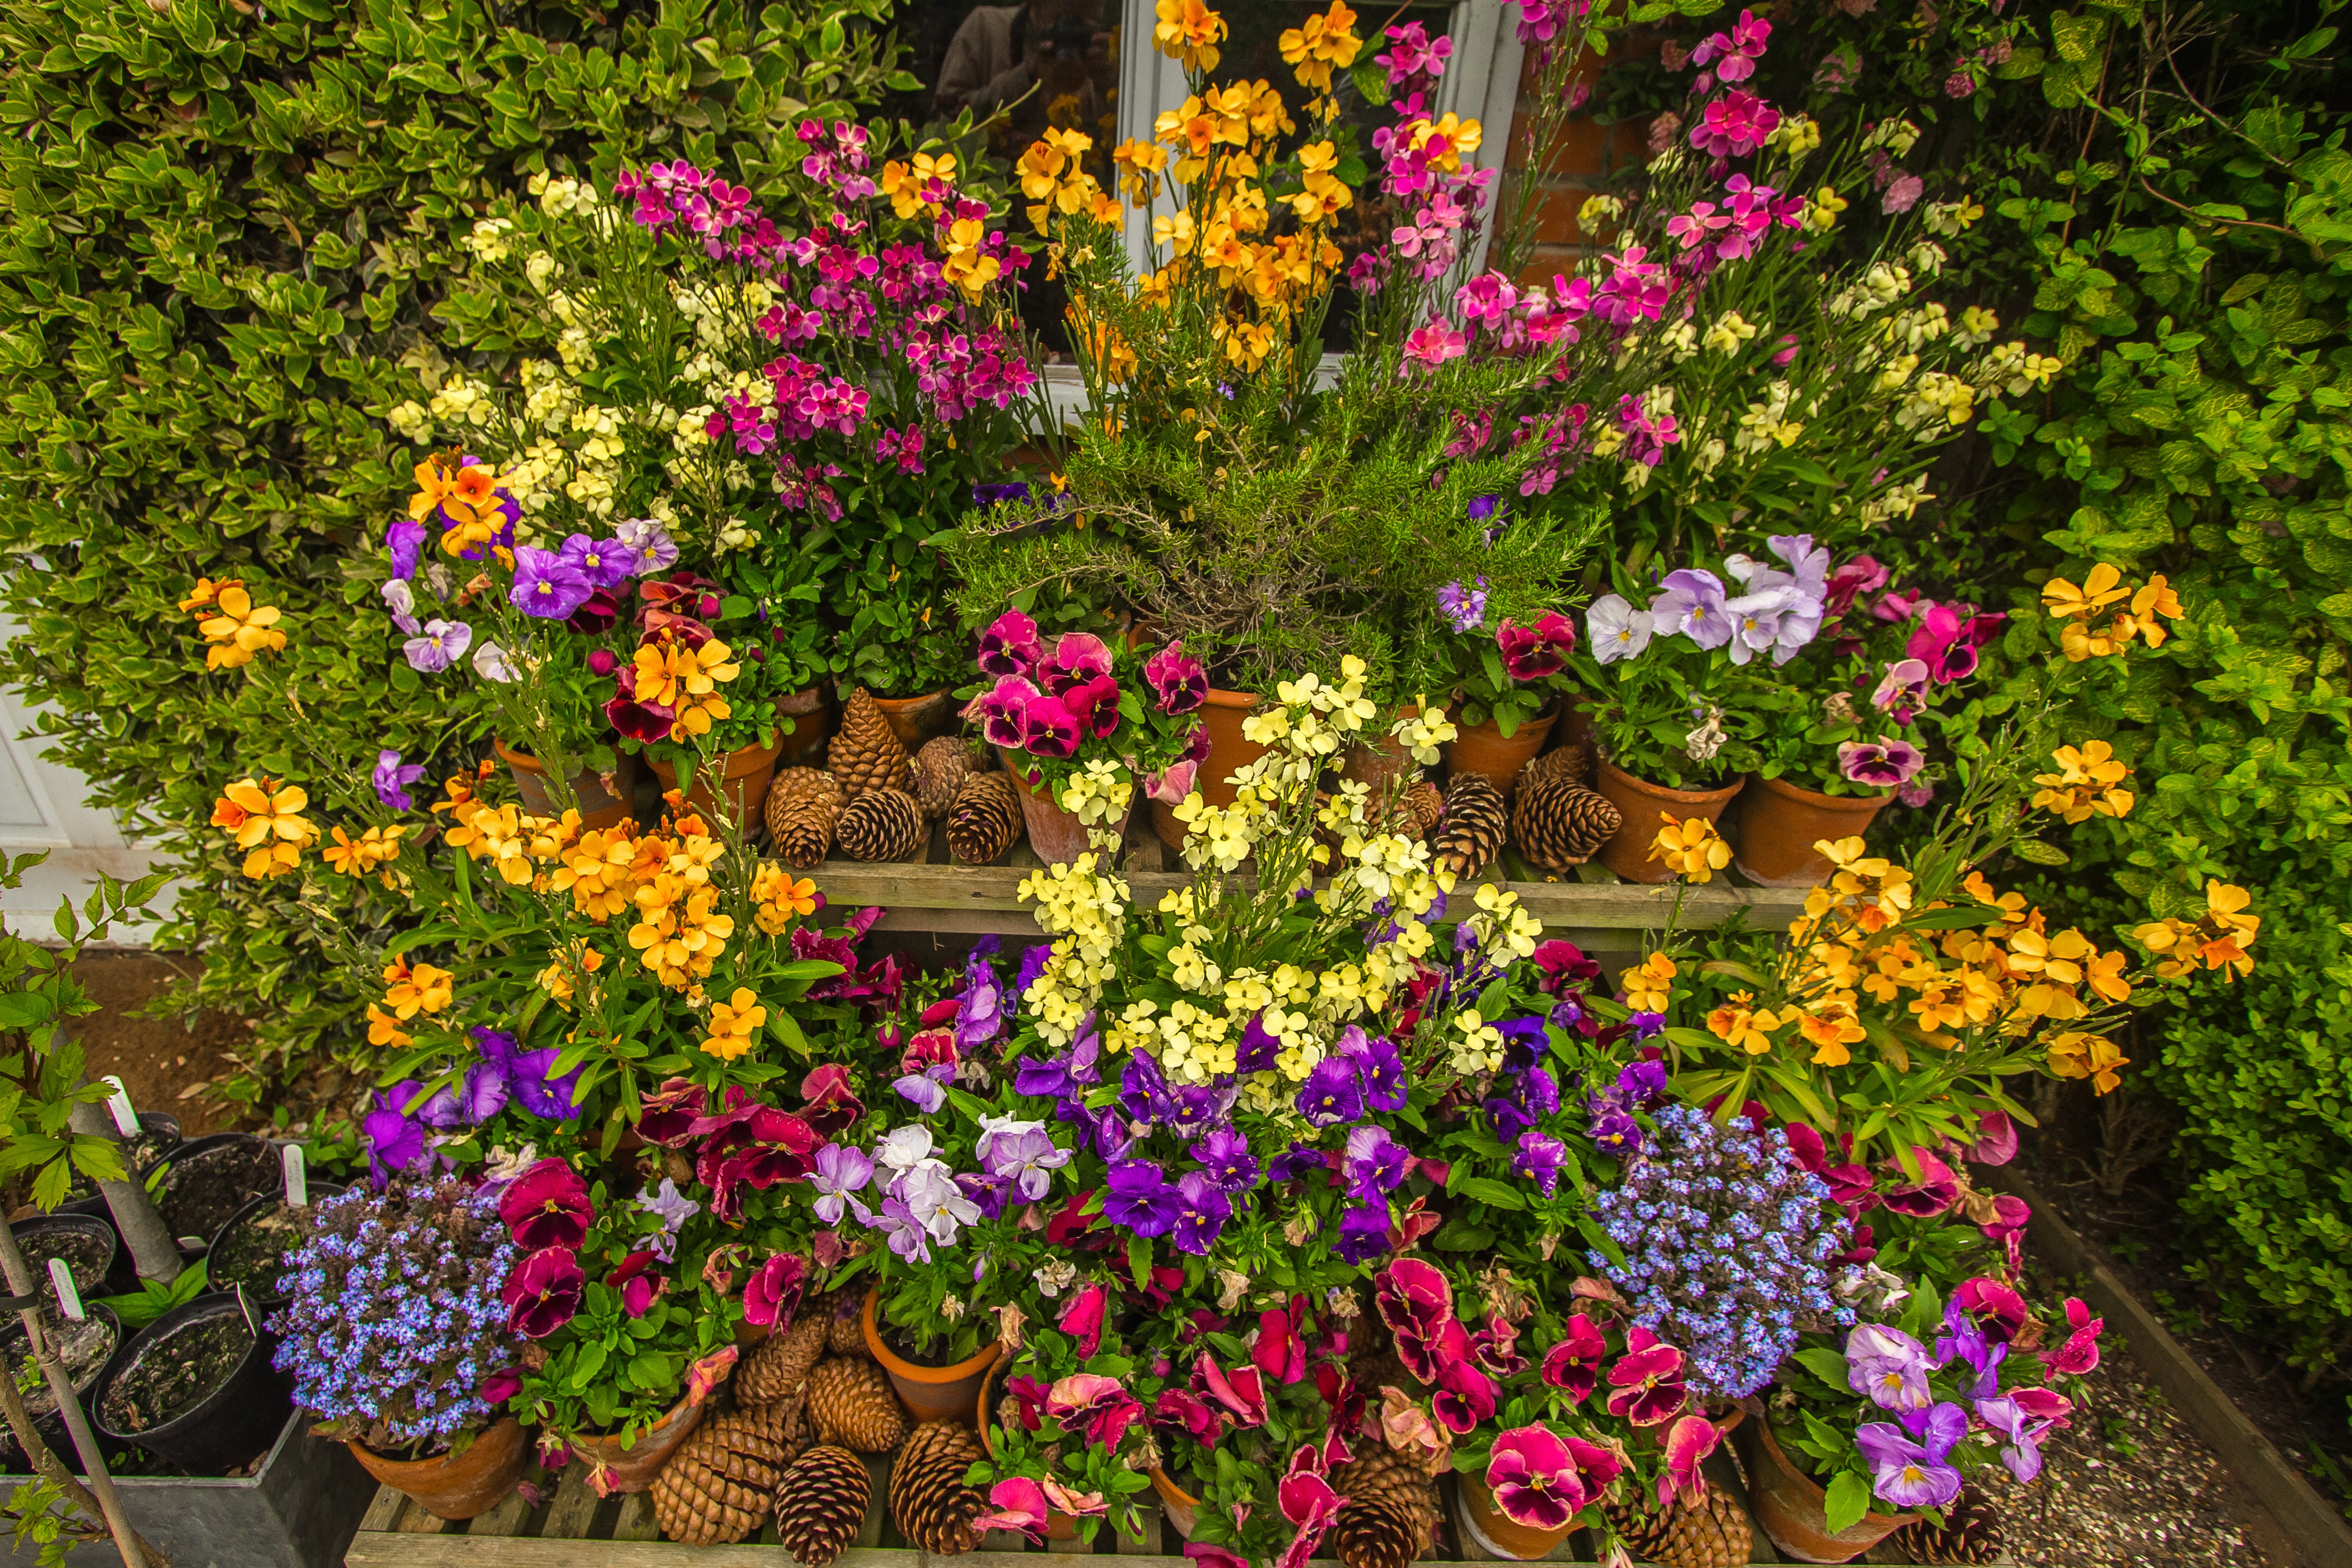
plant, flower, spring, garden, flora, wildflower, colorful flowers, shrub, floristry, flowering plant, floral design, annual plant, land plant, flower arranging